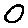
Label: 0